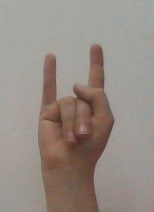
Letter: la